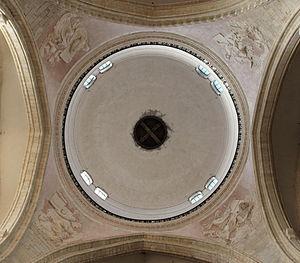
La collégiale Saint-Quiriace est une église du XIIᵉ siècle faisant partie du patrimoine historique de la ville de Provins.